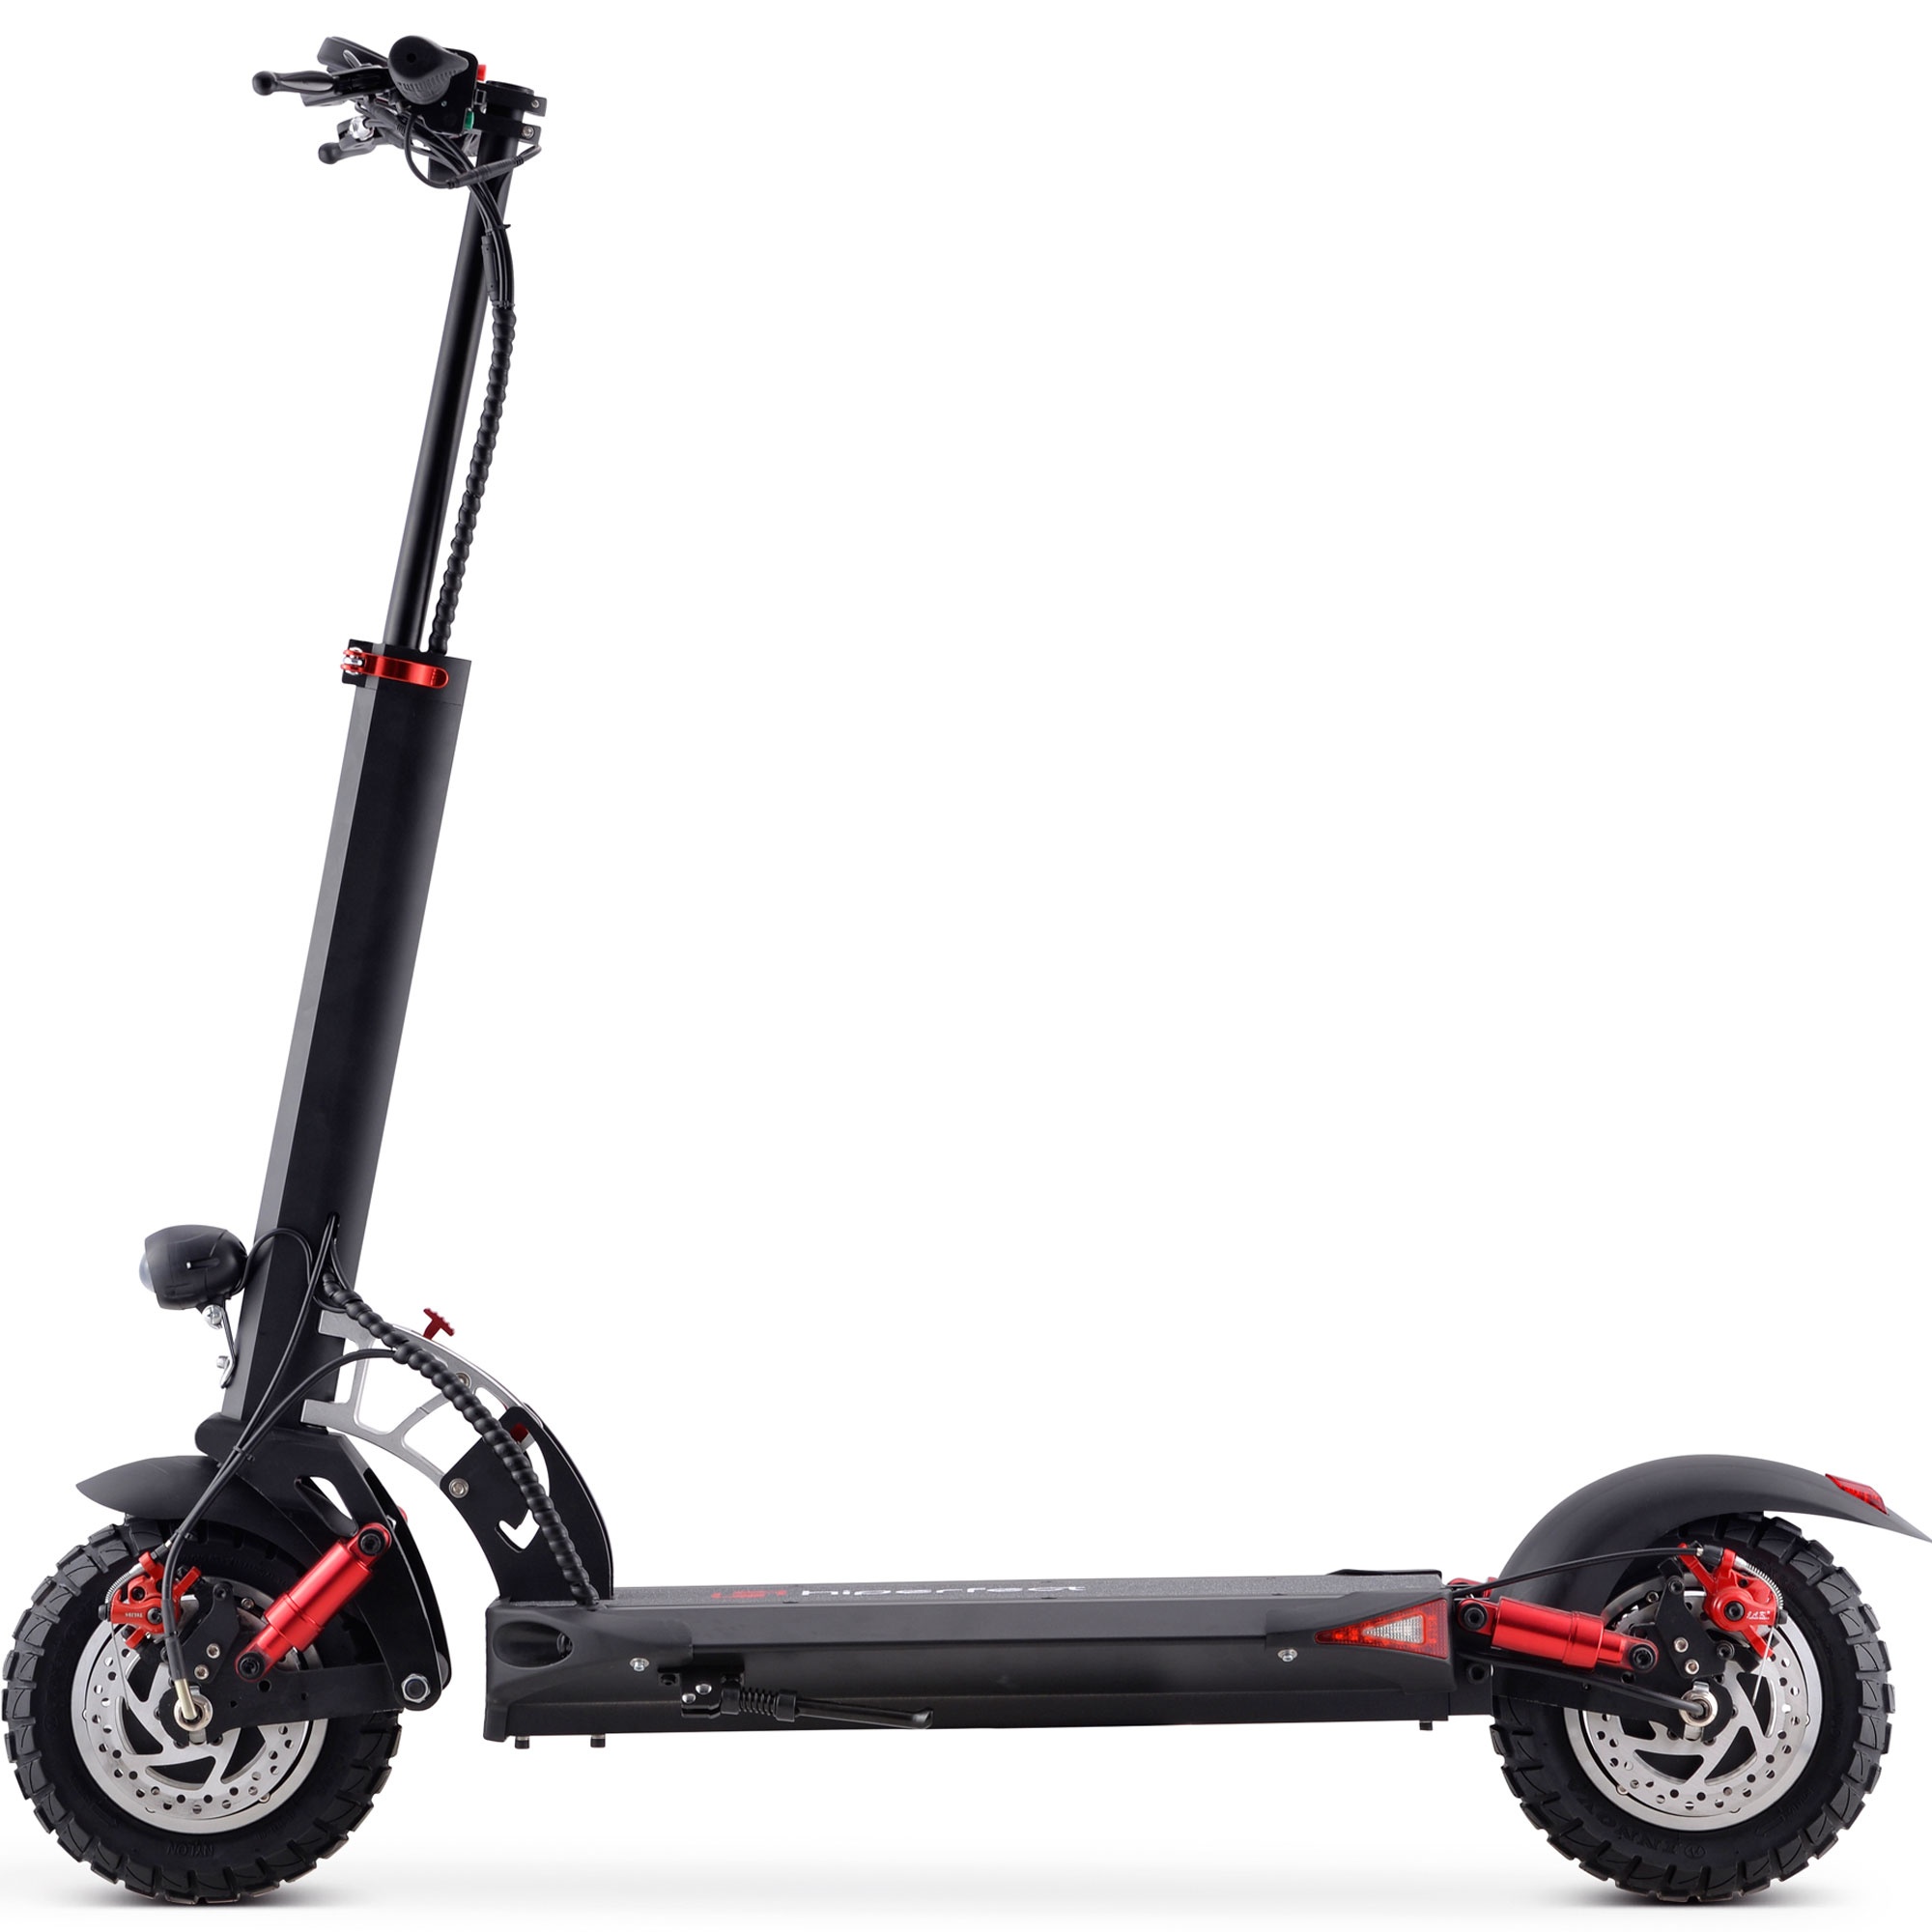
MotoTec Thor 60v 2400w Lithium Electric Scooter – Power and Versatility Redefined Product Description
[stylesheet-group="0"]{} body{margin:0;} button::-moz-focus-inner,input::-moz-focus-inner{border:0;padding:0;} html{-ms-text-size-adjust:100%;-webkit-text-size-adjust:100%;-webkit-tap-highlight-color:rgba(0,0,0,0);} input::-webkit-search-cancel-button,input::-webkit-search-decoration,input::-webkit-search-results-button,input::-webkit-search-results-decoration{display:none;} [stylesheet-group="1"]{} .css-146c3p1{background-color:rgba(0,0,0,0.00);border:0 solid black;box-sizing:border-box;color:rgba(0,0,0,1.00);display:inline;font:14px -apple-system,BlinkMacSystemFont,"Segoe UI",Roboto,Helvetica,Arial,sans-serif;list-style:none;margin:0px;padding:0px;position:relative;text-align:start;text-decoration:none;white-space:pre-wrap;word-wrap:break-word;} .css-175oi2r{align-items:stretch;background-color:rgba(0,0,0,0.00);border:0 solid black;box-sizing:border-box;display:flex;flex-basis:auto;flex-direction:column;flex-shrink:0;list-style:none;margin:0px;min-height:0px;min-width:0px;padding:0px;position:relative;text-decoration:none;z-index:0;} .css-1jxf684{background-color:rgba(0,0,0,0.00);border:0 solid black;box-sizing:border-box;color:inherit;display:inline;font:inherit;list-style:none;margin:0px;padding:0px;position:relative;text-align:inherit;text-decoration:none;white-space:inherit;word-wrap:break-word;} .css-9pa8cd{bottom:0px;height:100%;left:0px;opacity:0;position:absolute;right:0px;top:0px;width:100%;z-index:-1;} [stylesheet-group="2"]{} .r-13awgt0{flex:1;} .r-1adg3ll{display:block;} .r-1jkafct{border-bottom-left-radius:2px;border-bottom-right-radius:2px;border-top-left-radius:2px;border-top-right-radius:2px;} .r-1phboty{border-bottom-style:solid;border-left-style:solid;border-right-style:solid;border-top-style:solid;} .r-1udh08x{overflow-x:hidden;overflow-y:hidden;} .r-4iw3lz{border-bottom-width:0;border-left-width:0;border-right-width:0;border-top-width:0;} .r-4qtqp9{display:inline-block;} .r-6koalj{display:flex;} .r-bztko3{overflow-x:visible;overflow-y:visible;} .r-crgep1{margin:0px;} .r-hvic4v{display:none;} .r-krxsd3{display:-webkit-box;} .r-rs99b7{border-bottom-width:1px;border-left-width:1px;border-right-width:1px;border-top-width:1px;} .r-sdzlij{border-bottom-left-radius:9999px;border-bottom-right-radius:9999px;border-top-left-radius:9999px;border-top-right-radius:9999px;} .r-t60dpp{padding:0px;} .r-wwvuq4{padding:0;} .r-xoduu5{display:inline-flex;} .r-ywje51{margin:auto;} .r-z2wwpe{border-bottom-left-radius:4px;border-bottom-right-radius:4px;border-top-left-radius:4px;border-top-right-radius:4px;} [stylesheet-group="2.1"]{} .r-1559e4e{padding-bottom:2px;padding-top:2px;} .r-1fkl15p{padding-left:32px;padding-right:32px;} .r-3o4zer{padding-left:12px;padding-right:12px;} .r-3pj75a{padding-left:16px;padding-right:16px;} .r-cxgwc0{padding-left:24px;padding-right:24px;} .r-dd0y9b{padding-bottom:20px;padding-top:20px;} .r-ddtstp{margin-bottom:0px;margin-top:0px;} .r-dp7rxi{padding-bottom:40px;padding-top:40px;} .r-f8sm7e{margin-left:auto;margin-right:auto;} .r-n7gxbd{padding-left:4px;padding-right:4px;} .r-s49dbf{margin-bottom:1px;margin-top:1px;} .r-sjygvo{padding-left:1em;padding-right:1em;} [stylesheet-group="2.2"]{} .r-1ca1ndr{margin-left:0.5em;} .r-1ez5h0i{margin-left:4px;} .r-1gs4q39{margin-right:4px;} .r-1kkk96v{margin-left:8px;} .r-1kpi4qh{margin-left:0.075em;} .r-1l2kgy{margin-right:0.5em;} .r-1q6cnnd{right:-2px;} .r-1wron08{margin-right:8px;} .r-3t4u6i{margin-left:2px;} .r-45ll9u{left:50%;} .r-5f1w11{left:-2px;} .r-k4bwe5{margin-right:0.075em;} .r-o59np7{padding-right:8px;} .r-ocobd0{right:50%;} .r-qjj4hq{padding-left:8px;} .r-x1x4zq{margin-right:2px;} [stylesheet-group="3"]{} .r-105ug2t{pointer-events:auto!important;} .r-109y4c4{height:1px;} .r-10ptun7{height:16px;} .r-10v3vxq{transform:scaleX(-1);} .r-117bsoe{margin-bottom:20px;} .r-11c0sde{margin-top:24px;} .r-11j9u27{visibility:hidden;} .r-12181gd{box-shadow:0 0 2px rgba(0,0,0,0.03) inset;} .r-12sks89{min-height:22px;} .r-12vffkv>*{pointer-events:auto;} .r-12vffkv{pointer-events:none!important;} .r-12ym1je{width:18px;} .r-135wba7{line-height:24px;} .r-13qz1uu{width:100%;} .r-13wfysu{-webkit-text-decoration-line:none;text-decoration-line:none;} .r-146iojx{max-width:300px;} .r-1472mwg{height:24px;} .r-14j79pv{color:rgba(83,100,113,1.00);} .r-14lw9ot{background-color:rgba(255,255,255,1.00);} .r-15ysp7h{min-height:32px;} .r-16dba41{font-weight:400;} .r-16y2uox{flex-grow:1;} .r-176fswd{transform:translateX(-50%) translateY(-50%);} .r-1777fci{justify-content:center;} .r-17bb2tj{animation-duration:0.75s;} .r-17leim2{background-repeat:repeat;} .r-17s6mgv{justify-content:flex-end;} .r-18jsvk2{color:rgba(15,20,25,1.00);} .r-18tzken{width:56px;} .r-18u37iz{flex-direction:row;} .r-18yzcnr{height:22px;} .r-19wmn03{width:20px;} .r-19yznuf{min-height:52px;} .r-1abnn5w{animation-play-state:paused;} .r-1acpoxo{width:36px;} .r-1ad0z5i{word-break:break-all;} .r-1awozwy{align-items:center;} .r-1b43r93{font-size:14px;} .r-1betnmo{max-width:672px;} .r-1blnp2b{width:72px;} .r-1blvdjr{font-size:23px;} .r-1ceczpf{min-height:24px;} .r-1cwl3u0{line-height:16px;} .r-1d2f490{left:0px;} .r-1ddef8g{-webkit-text-decoration-line:underline;text-decoration-line:underline;} .r-1dn12g7{line-height:48px;} .r-1ebb2ja{list-style:none;} .r-1ff274t{text-align:right;} .r-1gkfh8e{font-size:11px;} .r-1h0z5md{justify-content:flex-start;} .r-1h8ys4a{padding-top:4px;} .r-1hjwoze{height:18px;} .r-1iln25a{word-wrap:normal;} .r-1inkyih{font-size:17px;} .r-1ipicw7{width:300px;} .r-1iusvr4{flex-basis:0px;} .r-1janqcz{width:16px;} .r-1jaylin{width:-webkit-max-content;width:-moz-max-content;width:max-content;} .r-1k78y06{font-family:Tahoma, Arial, sans-serif;} .r-1kihuf0{align-self:center;} .r-1ldzwu0{animation-timing-function:linear;} .r-1loqt21{cursor:pointer;} .r-1mlwlqe{flex-basis:auto;} .r-1mrlafo{background-position:0;} .r-1muvv40{animation-iteration-count:infinite;} .r-1mwlp6a{height:56px;} .r-1nao33i{color:rgba(231,233,234,1.00);} .r-1niwhzg{background-color:rgba(0,0,0,0.00);} .r-1ny4l3l{outline-style:none;} .r-1oifz5y{background-color:rgba(170,17,0,1.00);} .r-1oszu61{align-items:stretch;} .r-1otgn73{touch-action:manipulation;} .r-1p0dtai{bottom:0px;} .r-1pi2tsx{height:100%;} .r-1ps3wis{min-width:44px;} .r-1qd0xha{font-family:-apple-system,BlinkMacSystemFont,"Segoe UI",Roboto,Helvetica,Arial,sans-serif;} .r-1qi8awa{min-width:36px;} .r-1r5jyh0{min-height:130px;} .r-1r8g8re{height:36px;} .r-1s2hp8q{min-height:26px;} .r-1sxrcry{background-size:auto;} .r-1tl8opc{font-family:"Segoe UI",Meiryo,system-ui,-apple-system,BlinkMacSystemFont,sans-serif;} .r-1to6hqq{background-color:rgba(255,212,0,1.00);} .r-1ttztb7{text-align:inherit;} .r-1udbk01{text-overflow:ellipsis;} .r-1v2oles{top:50%;} .r-1vmecro{direction:rtl;} .r-1vr29t4{font-weight:800;} .r-1wb8bfx{text-decoration-thickness:2px;} .r-1wbh5a2{flex-shrink:1;} .r-1wyyakw{z-index:-1;} .r-1xcajam{position:fixed;} .r-1xk2f4g{clip:rect(1px, 1px, 1px, 1px);} .r-1xnzce8{-moz-user-select:text;-webkit-user-select:text;user-select:text;} .r-1xvli5t{height:1.25em;} .r-1y7e96w{min-width:22px;} .r-1ye8kvj{max-width:600px;} .r-1yef0xd{animation-name:r-11cv4x;} .r-1yjpyg1{font-size:31px;} .r-1ykxob0{top:60%;} .r-2o02ov{margin-top:40px;} .r-2tavb8{background-color:rgba(0,0,0,0.60);} .r-2yi16{min-height:36px;} .r-36ujnk{font-style:italic;} .r-37tt59{line-height:32px;} .r-3s2u2q{white-space:nowrap;} .r-417010{z-index:0;} .r-4gszlv{background-size:cover;} .r-4wgw6l{min-width:32px;} .r-54znze{color:rgba(239,243,244,1.00);} .r-56xrmm{line-height:12px;} .r-6026j{background-color:rgba(255,255,255,0.85);} .r-633pao{pointer-events:none!important;} .r-6416eg{-moz-transition-property:background-color, box-shadow;-webkit-transition-property:background-color, box-shadow;transition-property:background-color, box-shadow;} .r-64el8z{min-width:52px;} .r-7q8q6z{cursor:default;} .r-8akbws{-webkit-box-orient:vertical;} .r-8jfcpp{top:-2px;} .r-92ng3h{width:1px;} .r-a023e6{font-size:15px;} .r-adyw6z{font-size:20px;} .r-agouwx{transform:translateZ(0);} .r-ah5dr5>*{pointer-events:none;} .r-ah5dr5{pointer-events:auto!important;} .r-aqfbo4{backface-visibility:hidden;} .r-b88u0q{font-weight:700;} .r-bcqeeo{min-width:0px;} .r-bnwqim{position:relative;} .r-bt1l66{min-height:20px;} .r-bvlit7{margin-bottom:-12px;} .r-clrlgt{animation-name:r-imtty0;} .r-deolkf{box-sizing:border-box;} .r-dflpy8{height:1.2em;} .r-dnmrzs{max-width:100%;} .r-ehq7j7{background-size:contain;} .r-emqnss{transform:translateZ(0px);} .r-eqz5dr{flex-direction:column;} .r-ero68b{min-height:40px;} .r-fdjqy7{text-align:left;} .r-fm7h5w{font-family:"TwitterChirpExtendedHeavy","Verdana",-apple-system,BlinkMacSystemFont,"Segoe UI",Roboto,Helvetica,Arial,sans-serif;} .r-h9hxbl{width:1.2em;} .r-icoktb{opacity:0.5;} .r-ifefl9{min-height:0px;} .r-impgnl{transform:translateX(50%) translateY(-50%);} .r-iphfwy{padding-bottom:4px;} .r-ipm5af{top:0px;} .r-jmul1s{transform:scale(1.1);} .r-jwli3a{color:rgba(255,255,255,1.00);} .r-kemksi{background-color:rgba(0,0,0,1.00);} .r-lp5zef{min-width:24px;} .r-lrsllp{width:24px;} .r-lrvibr{-moz-user-select:none;-webkit-user-select:none;user-select:none;} .r-m6rgpd{vertical-align:text-bottom;} .r-majxgm{font-weight:500;} .r-n6v787{font-size:13px;} .r-nhe8su{animation-duration:0.5s;} .r-nvplwv{animation-timing-function:ease-out;} .r-nwxazl{line-height:40px;} .r-o7ynqc{transition-duration:0.2s;} .r-peo1c{min-height:44px;} .r-poiln3{font-family:inherit;} .r-pp5qcn{vertical-align:-20%;} .r-q4m81j{text-align:center;} .r-qlhcfr{font-size:0.001px;} .r-qvk6io{line-height:0px;} .r-qvutc0{word-wrap:break-word;} .r-rjixqe{line-height:20px;} .r-rki7wi{bottom:12px;} .r-s67bdx{font-size:48px;} .r-sb58tz{max-width:1000px;} .r-tjvw6i{text-decoration-thickness:1px;} .r-u6sd8q{background-repeat:no-repeat;} .r-u8s1d{position:absolute;} .r-ueyrd6{line-height:36px;} .r-uho16t{font-size:34px;} .r-vkv6oe{min-width:40px;} .r-vlxjld{color:rgba(247,249,249,1.00);} .r-vqxq0j{border:0 solid black;} .r-vrz42v{line-height:28px;} .r-vvn4in{background-position:center;} .r-wy61xf{height:72px;} .r-x3cy2q{background-size:100% 100%;} .r-x572qd{background-color:rgba(247,249,249,1.00);} .r-xigjrr{-webkit-filter:blur(4px);filter:blur(4px);} .r-yc9v9c{width:22px;} .r-yfoy6g{background-color:rgba(21,32,43,1.00);} .r-yn5ncy{animation-fill-mode:both;} .r-yy2aun{font-size:26px;} .r-yyyyoo{fill:currentcolor;} .r-z7pwl0{max-width:700px;} .r-z80fyv{height:20px;} .r-zchlnj{right:0px;} @-webkit-keyframes r-11cv4x{0%{transform:rotate(0deg);}100%{transform:rotate(360deg);}} @-webkit-keyframes r-imtty0{0%{opacity:0;}100%{opacity:1;}} @keyframes r-11cv4x{0%{transform:rotate(0deg);}100%{transform:rotate(360deg);}} @keyframes r-imtty0{0%{opacity:0;}100%{opacity:1;}} .r-7yee8{position:absolute;visibility:hidden;top:0;width:50px;pointer-events:none} .r-7yee8.loaded{visibility:visible;top:50vh;width:50px} Discover the MotoTec Thor 60v 2400w Lithium Electric Scooter Get ready to ride with the MotoTec Thor 60v 2400w Lithium Electric Scooter , a powerhouse built for speed, durability, and versatility. Available in sleek black , this scooter boasts dual 1200W hub motors (totaling 2400W), offering a thrilling top speed of 40 mph and a range of 10-30 miles per charge (depending on rider weight and speed mode). Perfect for city streets or off-road trails, its dual front and rear suspension , 10-inch tires , and sturdy alloy frame deliver a smooth and stable experience on any surface. Plus, the foldable design and 73 lb weight make it easy to carry, while the included seat ensures comfort on longer trips. Loaded with premium features, the Thor includes an LCD panel with speedometer, odometer, cruise control, and a USB charging socket , alongside 9 adjustable speed settings to customize your ride. Safety is covered with front and rear disc brakes , high-definition spotlight headlights , and adjustable handlebars . Whether you’re climbing hills or cruising through town, this dual-motor beast won’t disappoint. Backed by a 60-day parts replacement warranty , it’s a top pick for thrill-seekers and daily commuters. Order now at Prime Pinnacle and ride into the future! Key Highlights: Dual 2400W motors for unbeatable power. Foldable frame with a portable 73 lb design. Off-road-ready suspension and tires. Tech-packed LCD display with cruise control. Comfortable seat included for extended rides. Specifications Motor: 2400W 60V (1200Wx2 Hub Motors) Battery: 60v/18Ah Lithium Ion Throttle: Trigger Lever Max Rider Weight: 310 lbs Recommended Age: 13+ Years Old Frame: Alloy Deck Width: 10 inches wide, 24 inches long Range Per Charge: 10 - 30 miles (weight dependent & speed mode) Top Speed: 40 MPH Charge Time: 4-8 hrs Tire Size: 80/6.5-6 (10 inch overall height) Seat Included: Yes Shocks: Dual Front, Dual Rear Headlights: Yes, high definition spotlight LCD Meter: Speedometer, Odometer, Cruise Control, USB Charging Socket, 3 Speed Selection Folding: Yes Brake: Front and Rear Disc Box Size: 51x12x15 inches Box Weight: 80 lbs Scooter Size: 43x23x47 inches Scooter Weight: 73 lbs Note: Range and speed may vary based on rider weight, terrain, and selected speed mode. Always wear appropriate safety gear. What’s Included MotoTec Thor 60v 2400w Lithium Electric Scooter (Black) Battery: 60v/18Ah Lithium Ion Charger: Included Seat: Included User Manual: Setup and operation guide Warranty: 60-day parts replacement Warranty Details: Coverage: 60-day parts replacement for manufacturing defects (excludes misuse or wear). Eligibility: Valid for the original purchaser with proof of purchase. Support: Contact MotoTecUSA for assistance via their support page.
Brand: MotoTec
Category: Sporting Goods > Outdoor Recreation > Riding Scooters > E-Scooters > Off-Road E-Scooters